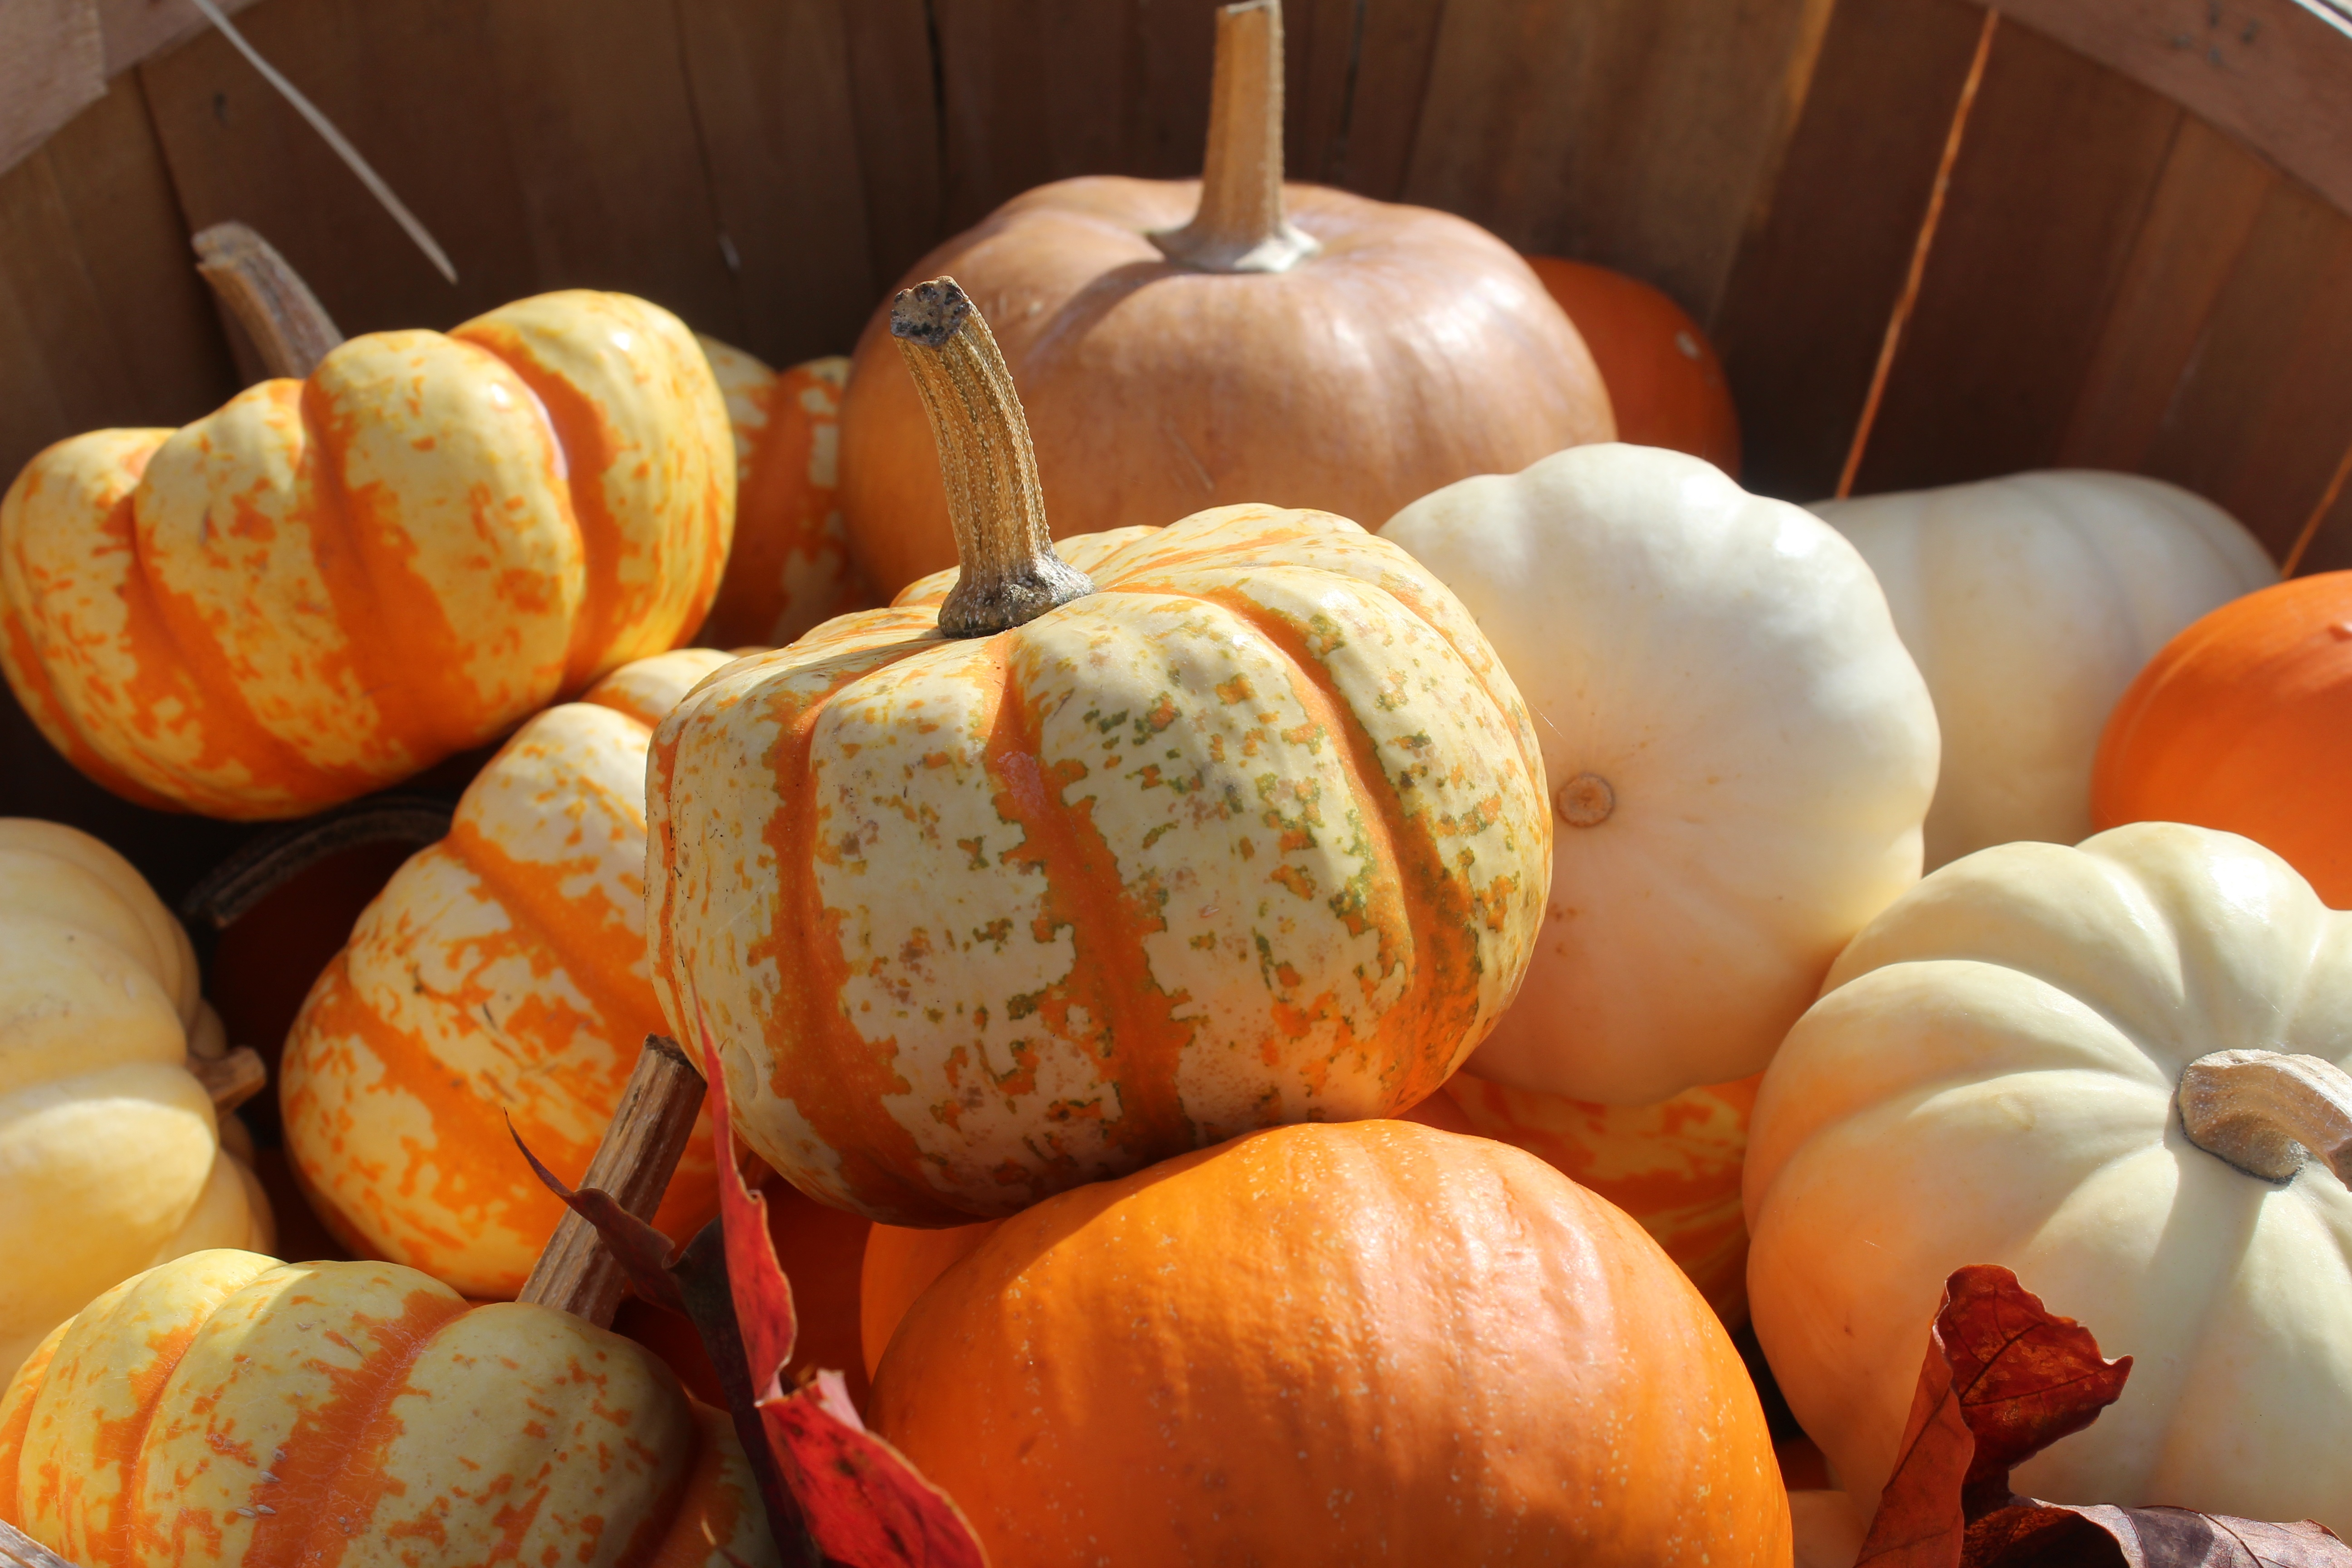
fall, orange, food, harvest, produce, vegetable, autumn, pumpkin, halloween, colorful, agriculture, healthy, squash, gourd, calabaza, carving, pumpkins, cucurbita, orange pumpkin, winter squash, white pumpkins